Desperados III

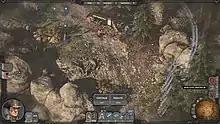
In this screenshot, the player uses showdown mode to plan to attack two enemies.

"Desperados III" is a real-time tactics stealth video game, where players need to clear specific objectives while navigating through the vast maps. Players can crouch and hide in bushes to avoid enemies' sight, which is displayed as green cones of vision; if the player is caught by it, the cone will start filling yellow, and if it reaches the player, it'll turn red and the enemy will be alerted of the player's position. It is possible to navigate the map without alerting the enemies.